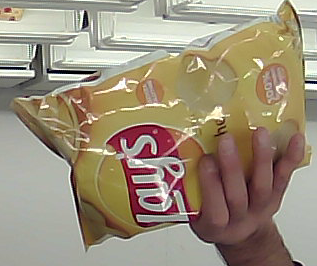
Product: lays_classic